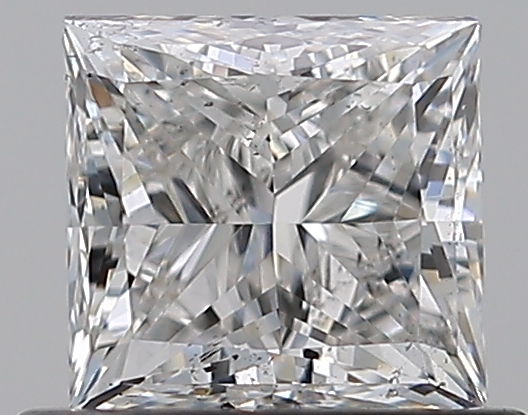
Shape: princess
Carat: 0.7
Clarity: SI1
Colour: F
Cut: FG
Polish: EX
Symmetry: GD
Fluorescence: N
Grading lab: GIA
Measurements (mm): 4.8 x 4.63 x 3.4